List of Gotham (franchise) characters

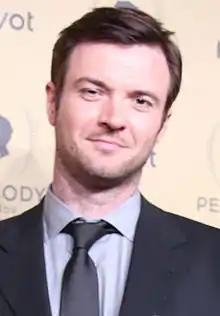
Costa Ronin

Francis Dulmacher / The Dollmaker (portrayed by Colm Feore) – Dr. Francis Dulmacher is a European mad scientist with little moral code who is the mastermind behind the abductions of people for the purpose of harvesting their organs for his surgical experiments and for his underground organ trade business. The Dollmaker's experiments include the making of dolls out of human flesh, although he claims to have the means to resurrect the dead. After Fish Mooney started her escape attempt from the island, Fish's allies beat Dulmacher down.